Cleo Damianakes

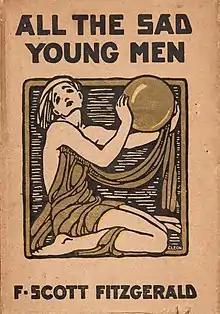
First edition cover by Cleon for Fitzgerald's "All the Sad Young Men", published in 1926

Cleon illustrated the dust jacket for "All the Sad Young Men," a collection of short stories by F. Scott Fitzgerald, which Scribners debuted in February 1926. The first edition sold well, with three printings of 16,170 copies in 1926. The fact that Damianakes designed the book jackets for "All the Sad Young Men", "The Sun Also Rises", and "A Farewell to Arms" earned her the reputation as a creator of cover art for the Lost Generation. One critic has suggested that because of this, "the classically inspired artwork of all three is virtually indistinguishable".